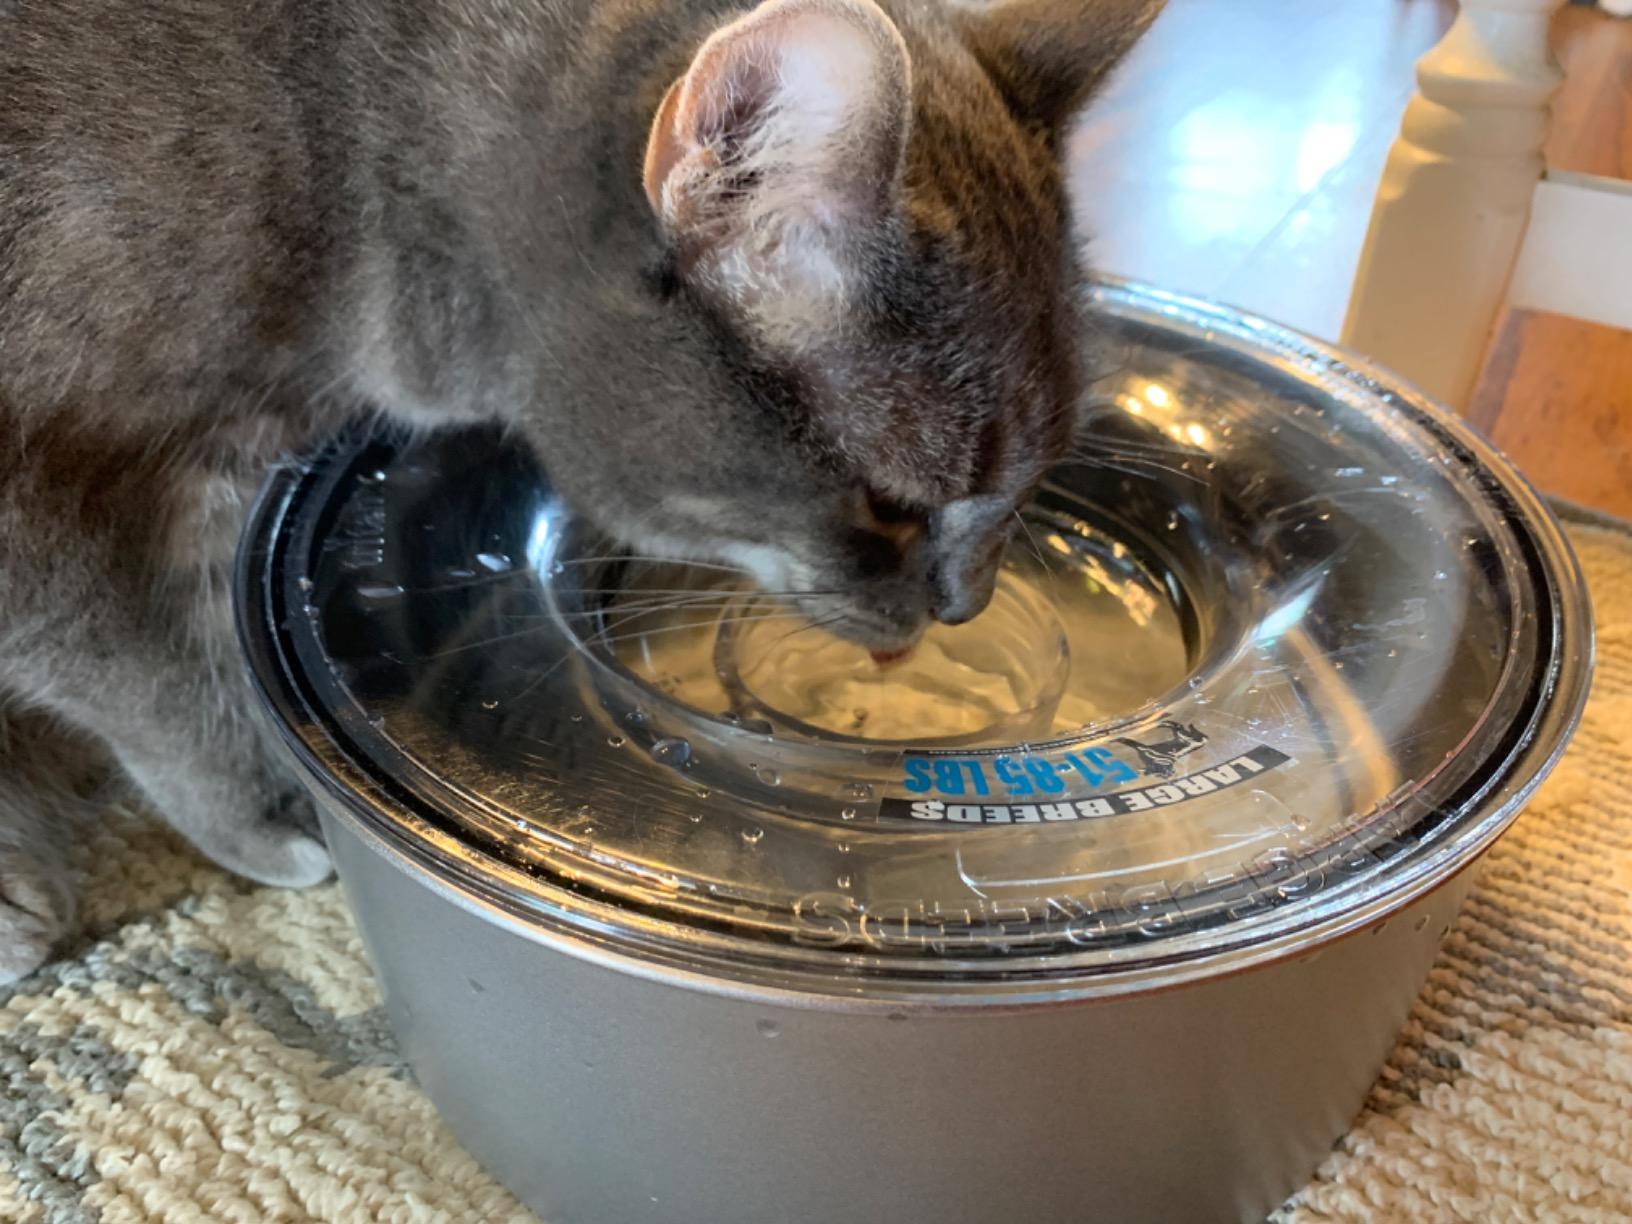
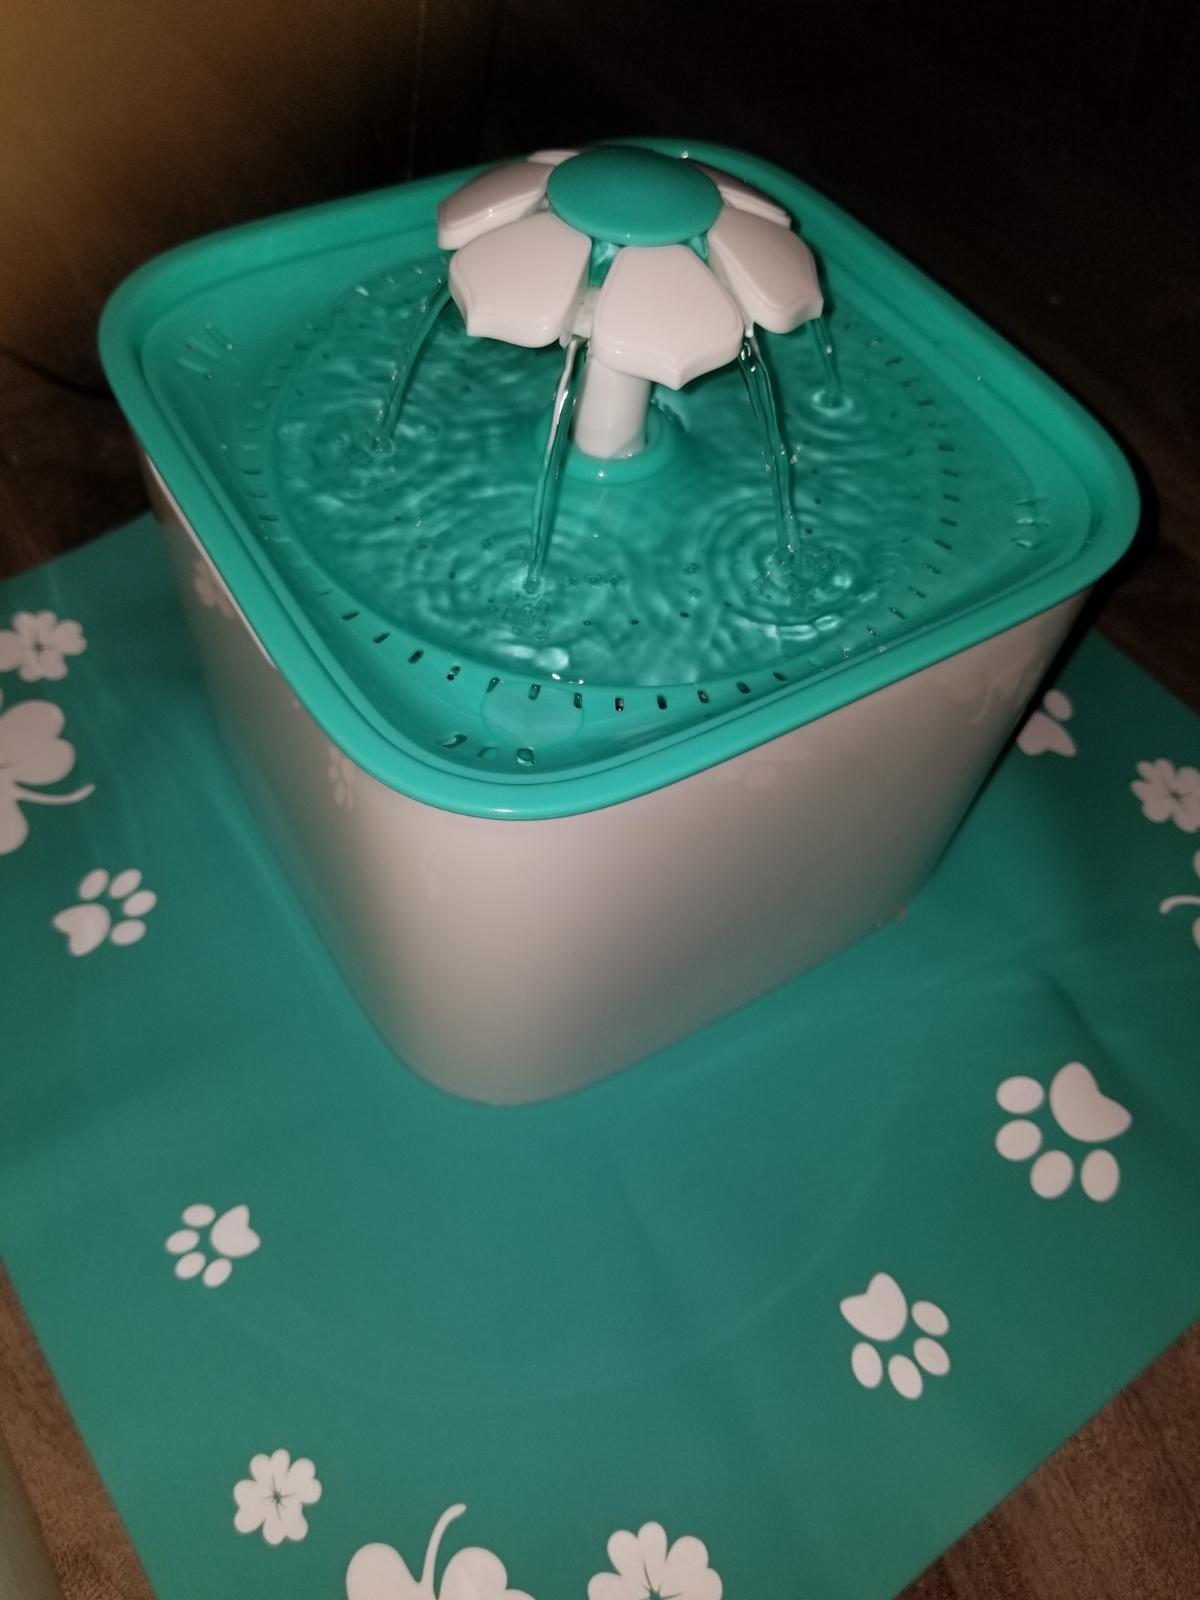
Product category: items_bowl
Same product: no